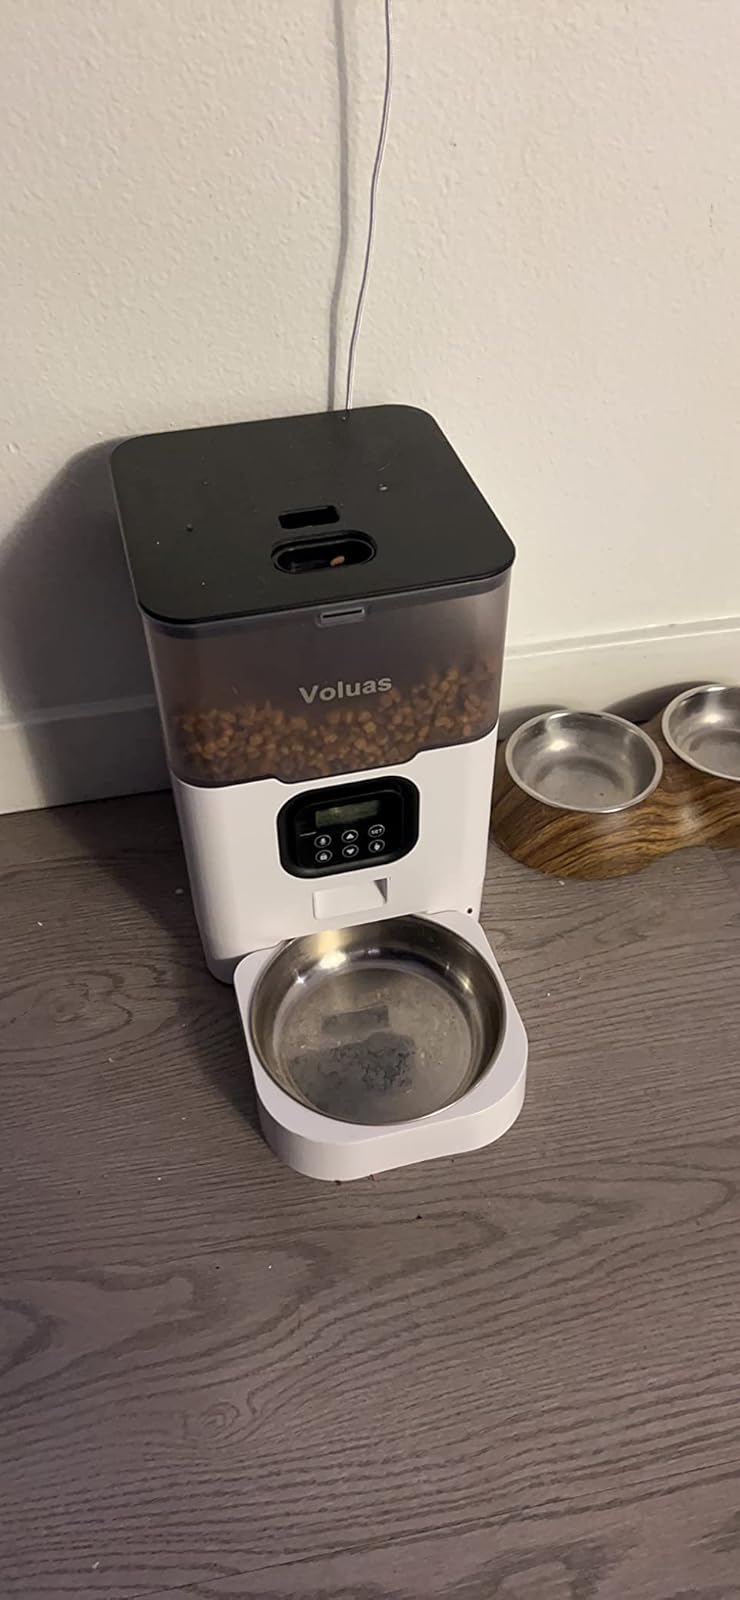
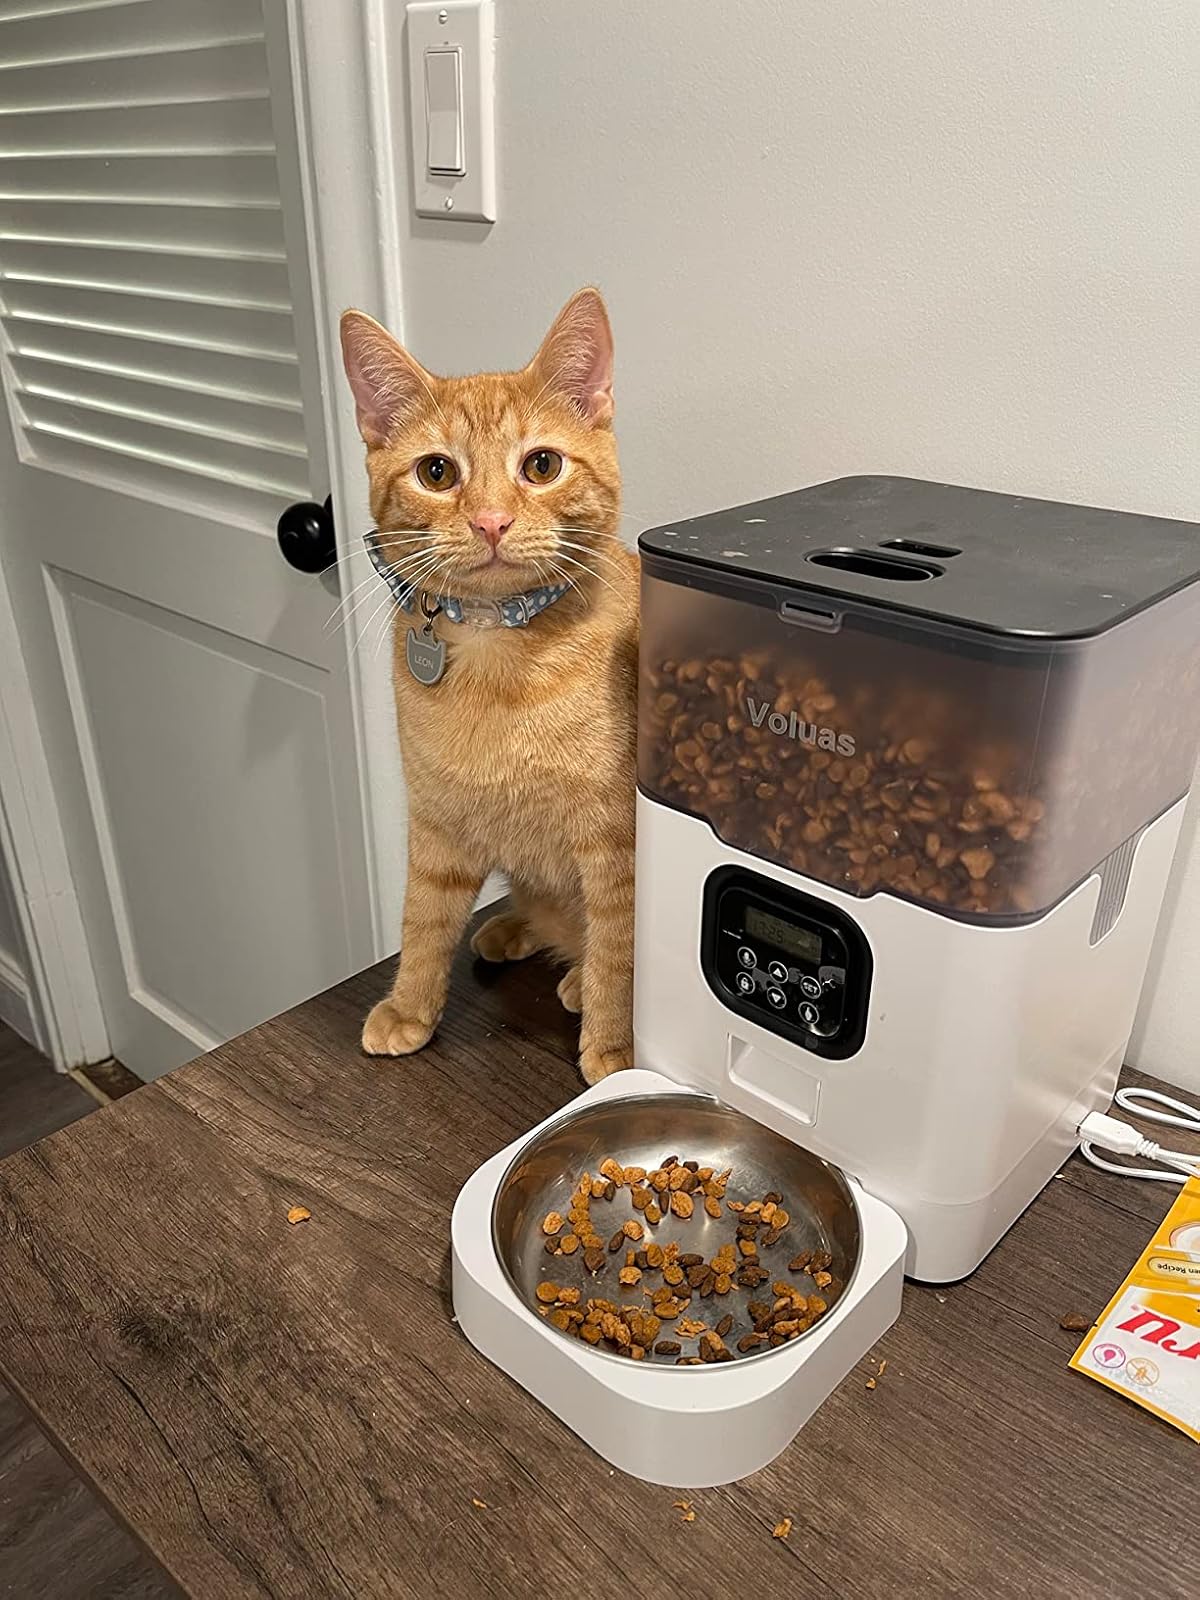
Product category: items_feeder
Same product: yes